Gang Starr

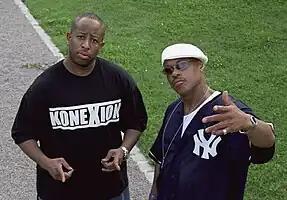
Gang Starr in 2003

Gang Starr was an American hip hop duo, consisting of Houston-born record producer DJ Premier and Boston-based rapper Guru.